Port Victoria P.V.8

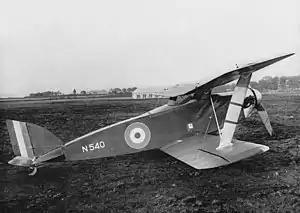
Port Victoria P.V.8 Eastchurch Kitten circa 1917.

The Port Victoria P.V.8 Eastchurch Kitten was a prototype British fighter aircraft of the First World War designed and built by the Port Victoria Marine Experimental Aircraft Depot on the Isle of Grain. It was a small and light biplane with a conventional wheeled undercarriage intended to operate from platforms on small ships, but while it had good handling, an unreliable and underpowered engine meant that the aircraft did not enter production, with only one prototype being completed.